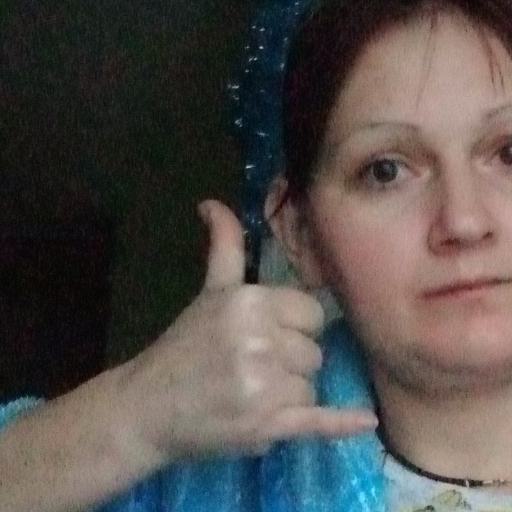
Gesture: call